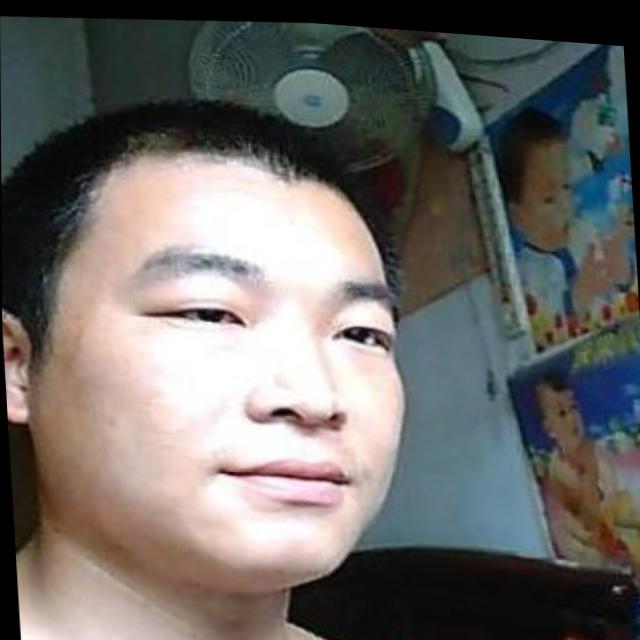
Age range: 21-44